Sky position (RA, Dec in degrees): 200.264, -0.1243
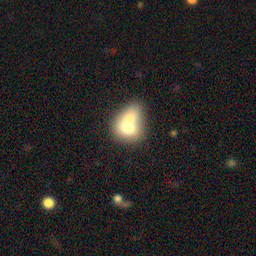
Galaxy morphology: Merging Galaxies